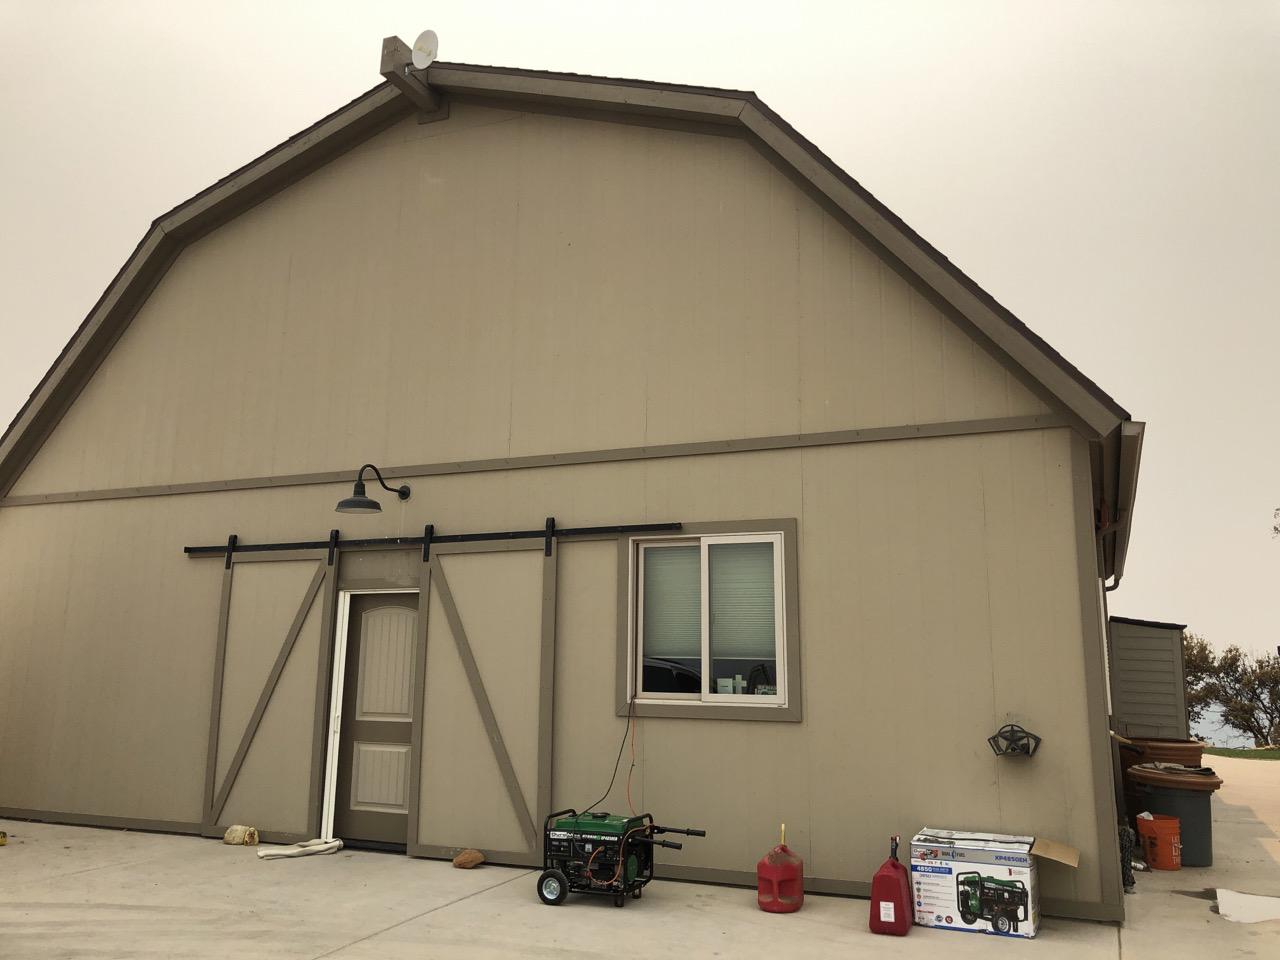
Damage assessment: no_damage